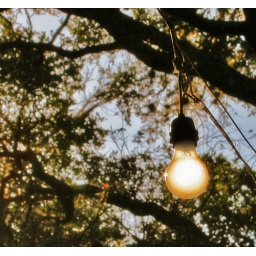
*looks like i can add lightbulbs to the list under windows, birds and bathroom mirrors.*